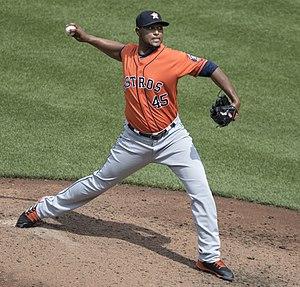
Michael Feliz Lemos est un lanceur droitier des Pirates de Pittsburgh de la Ligue majeure de baseball.